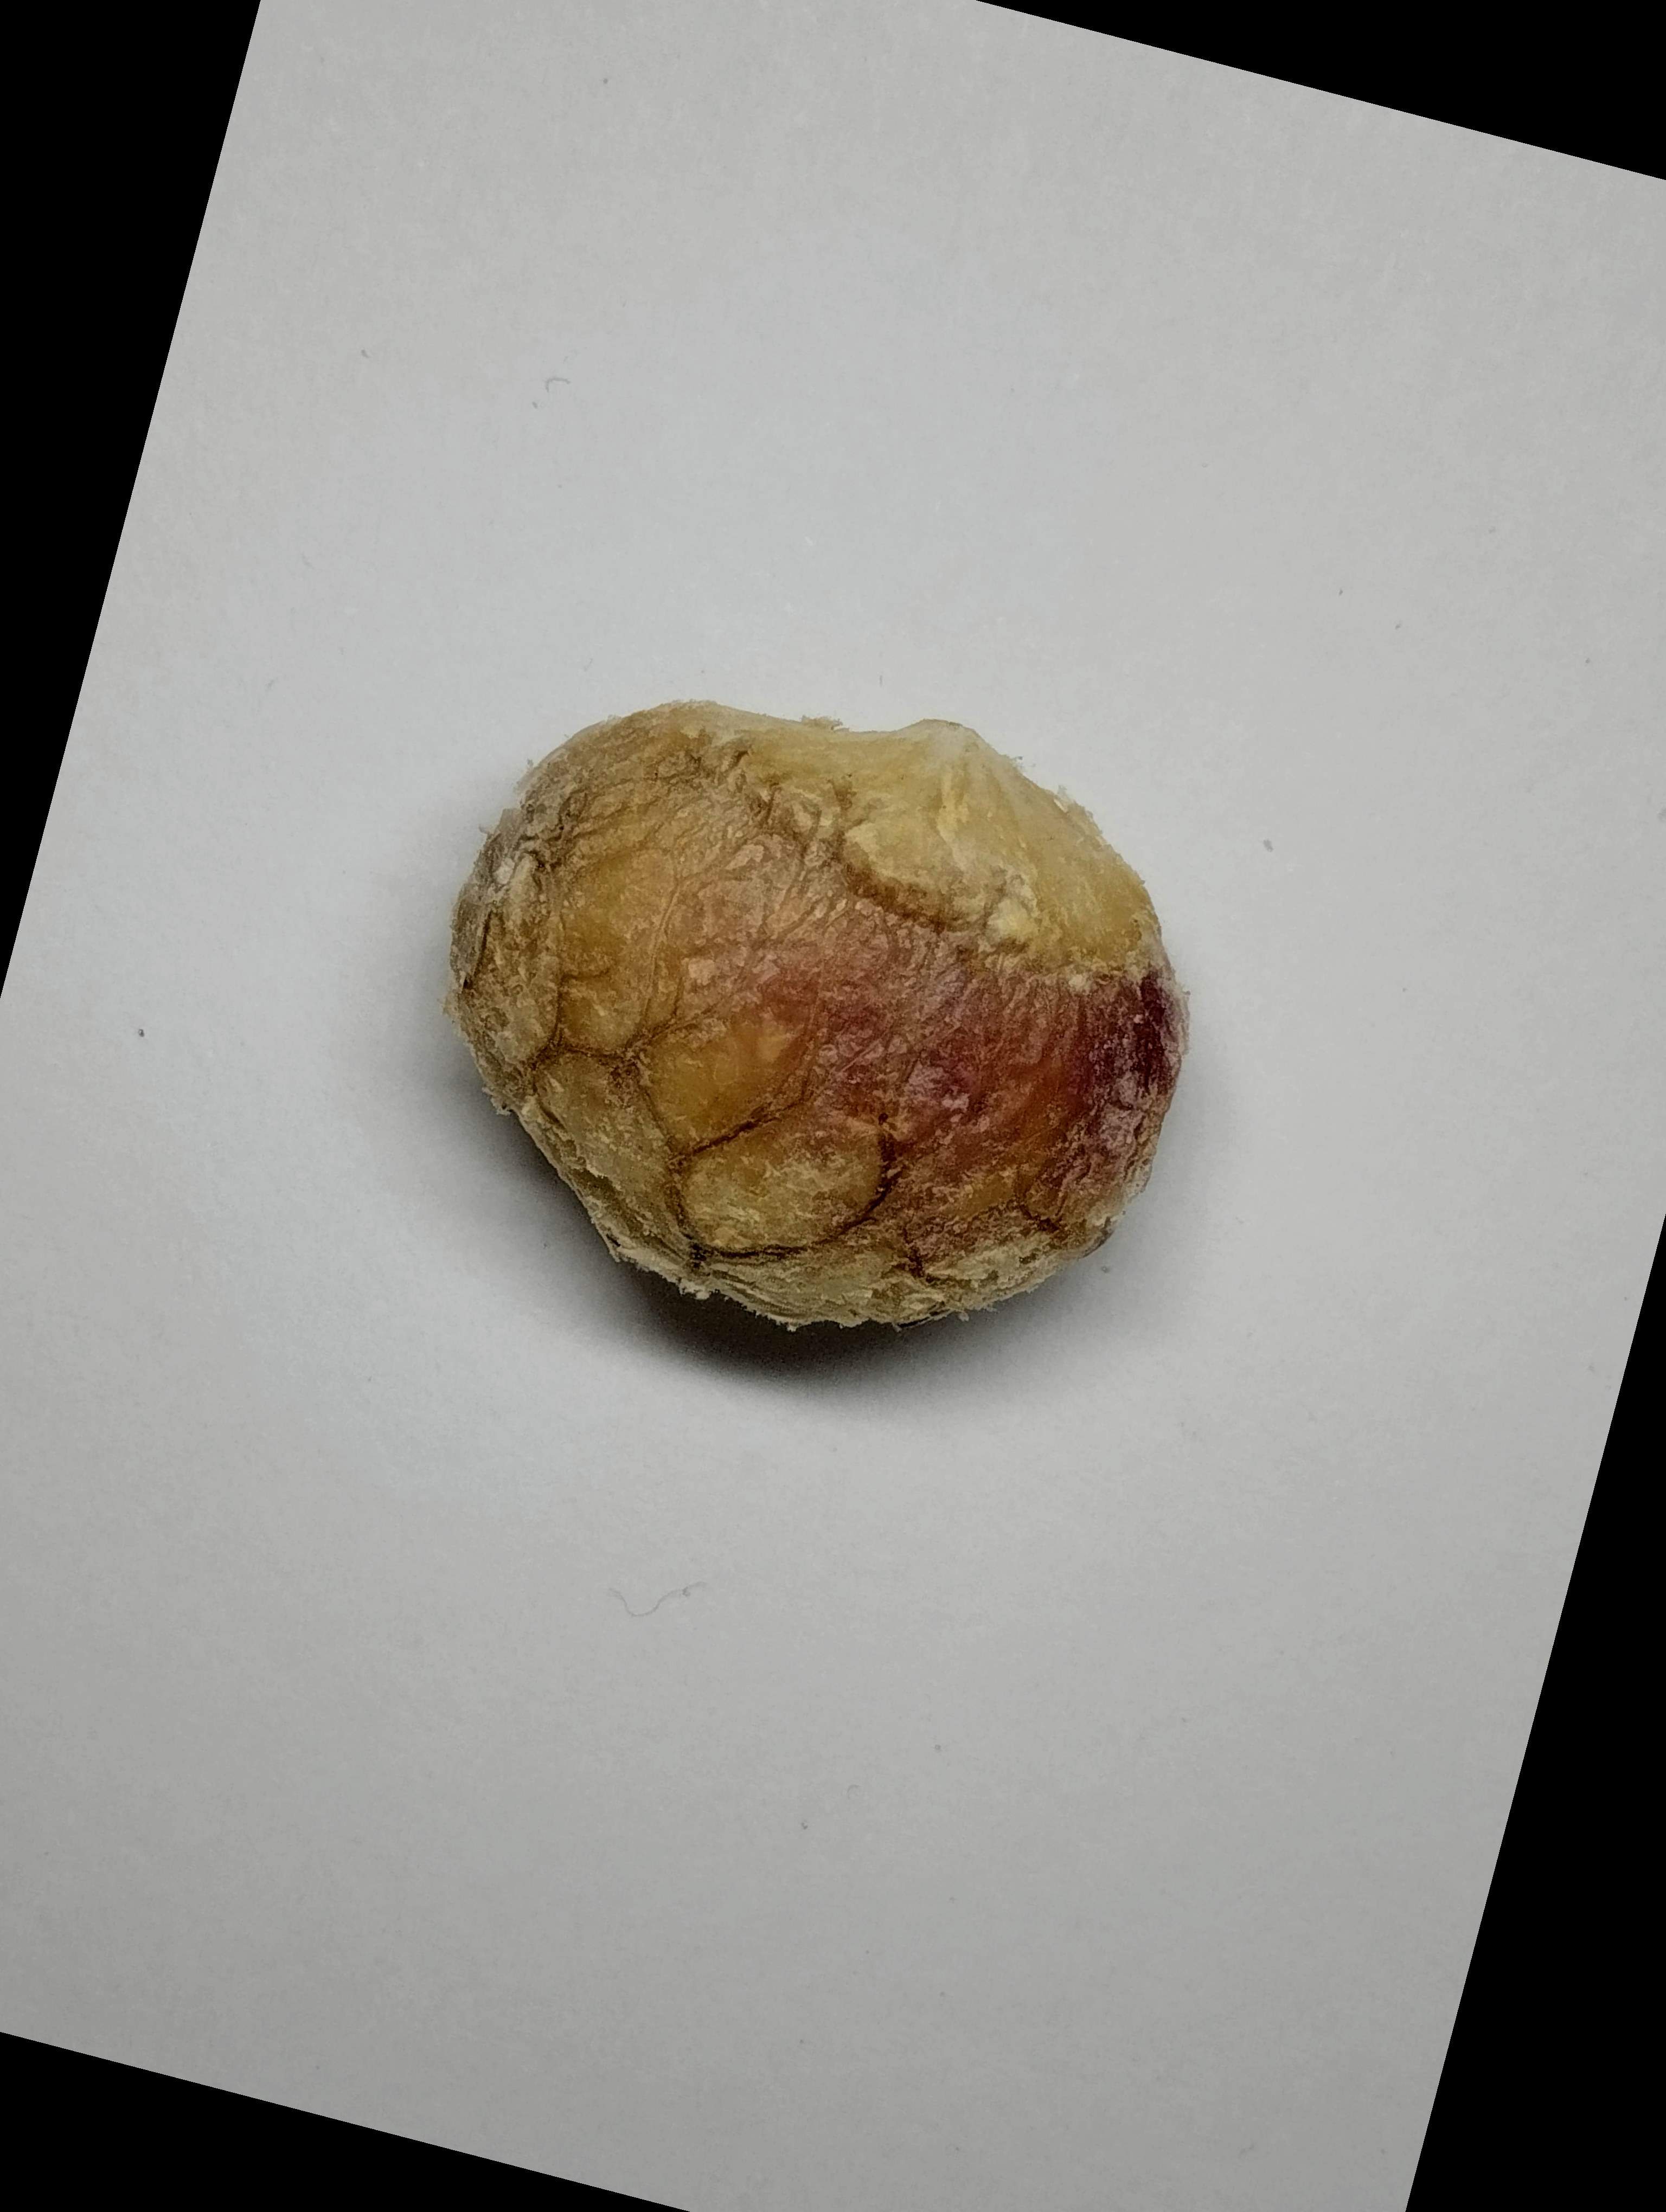
Label: rusak (damaged seed)